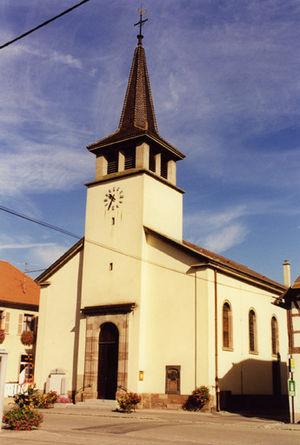
Eglise paroissiale Saint-Jacques-le-Majeur
Wickerschwihr [vikəʁʃviʁ] est une commune française située dans le département du Haut-Rhin, en région Grand Est.